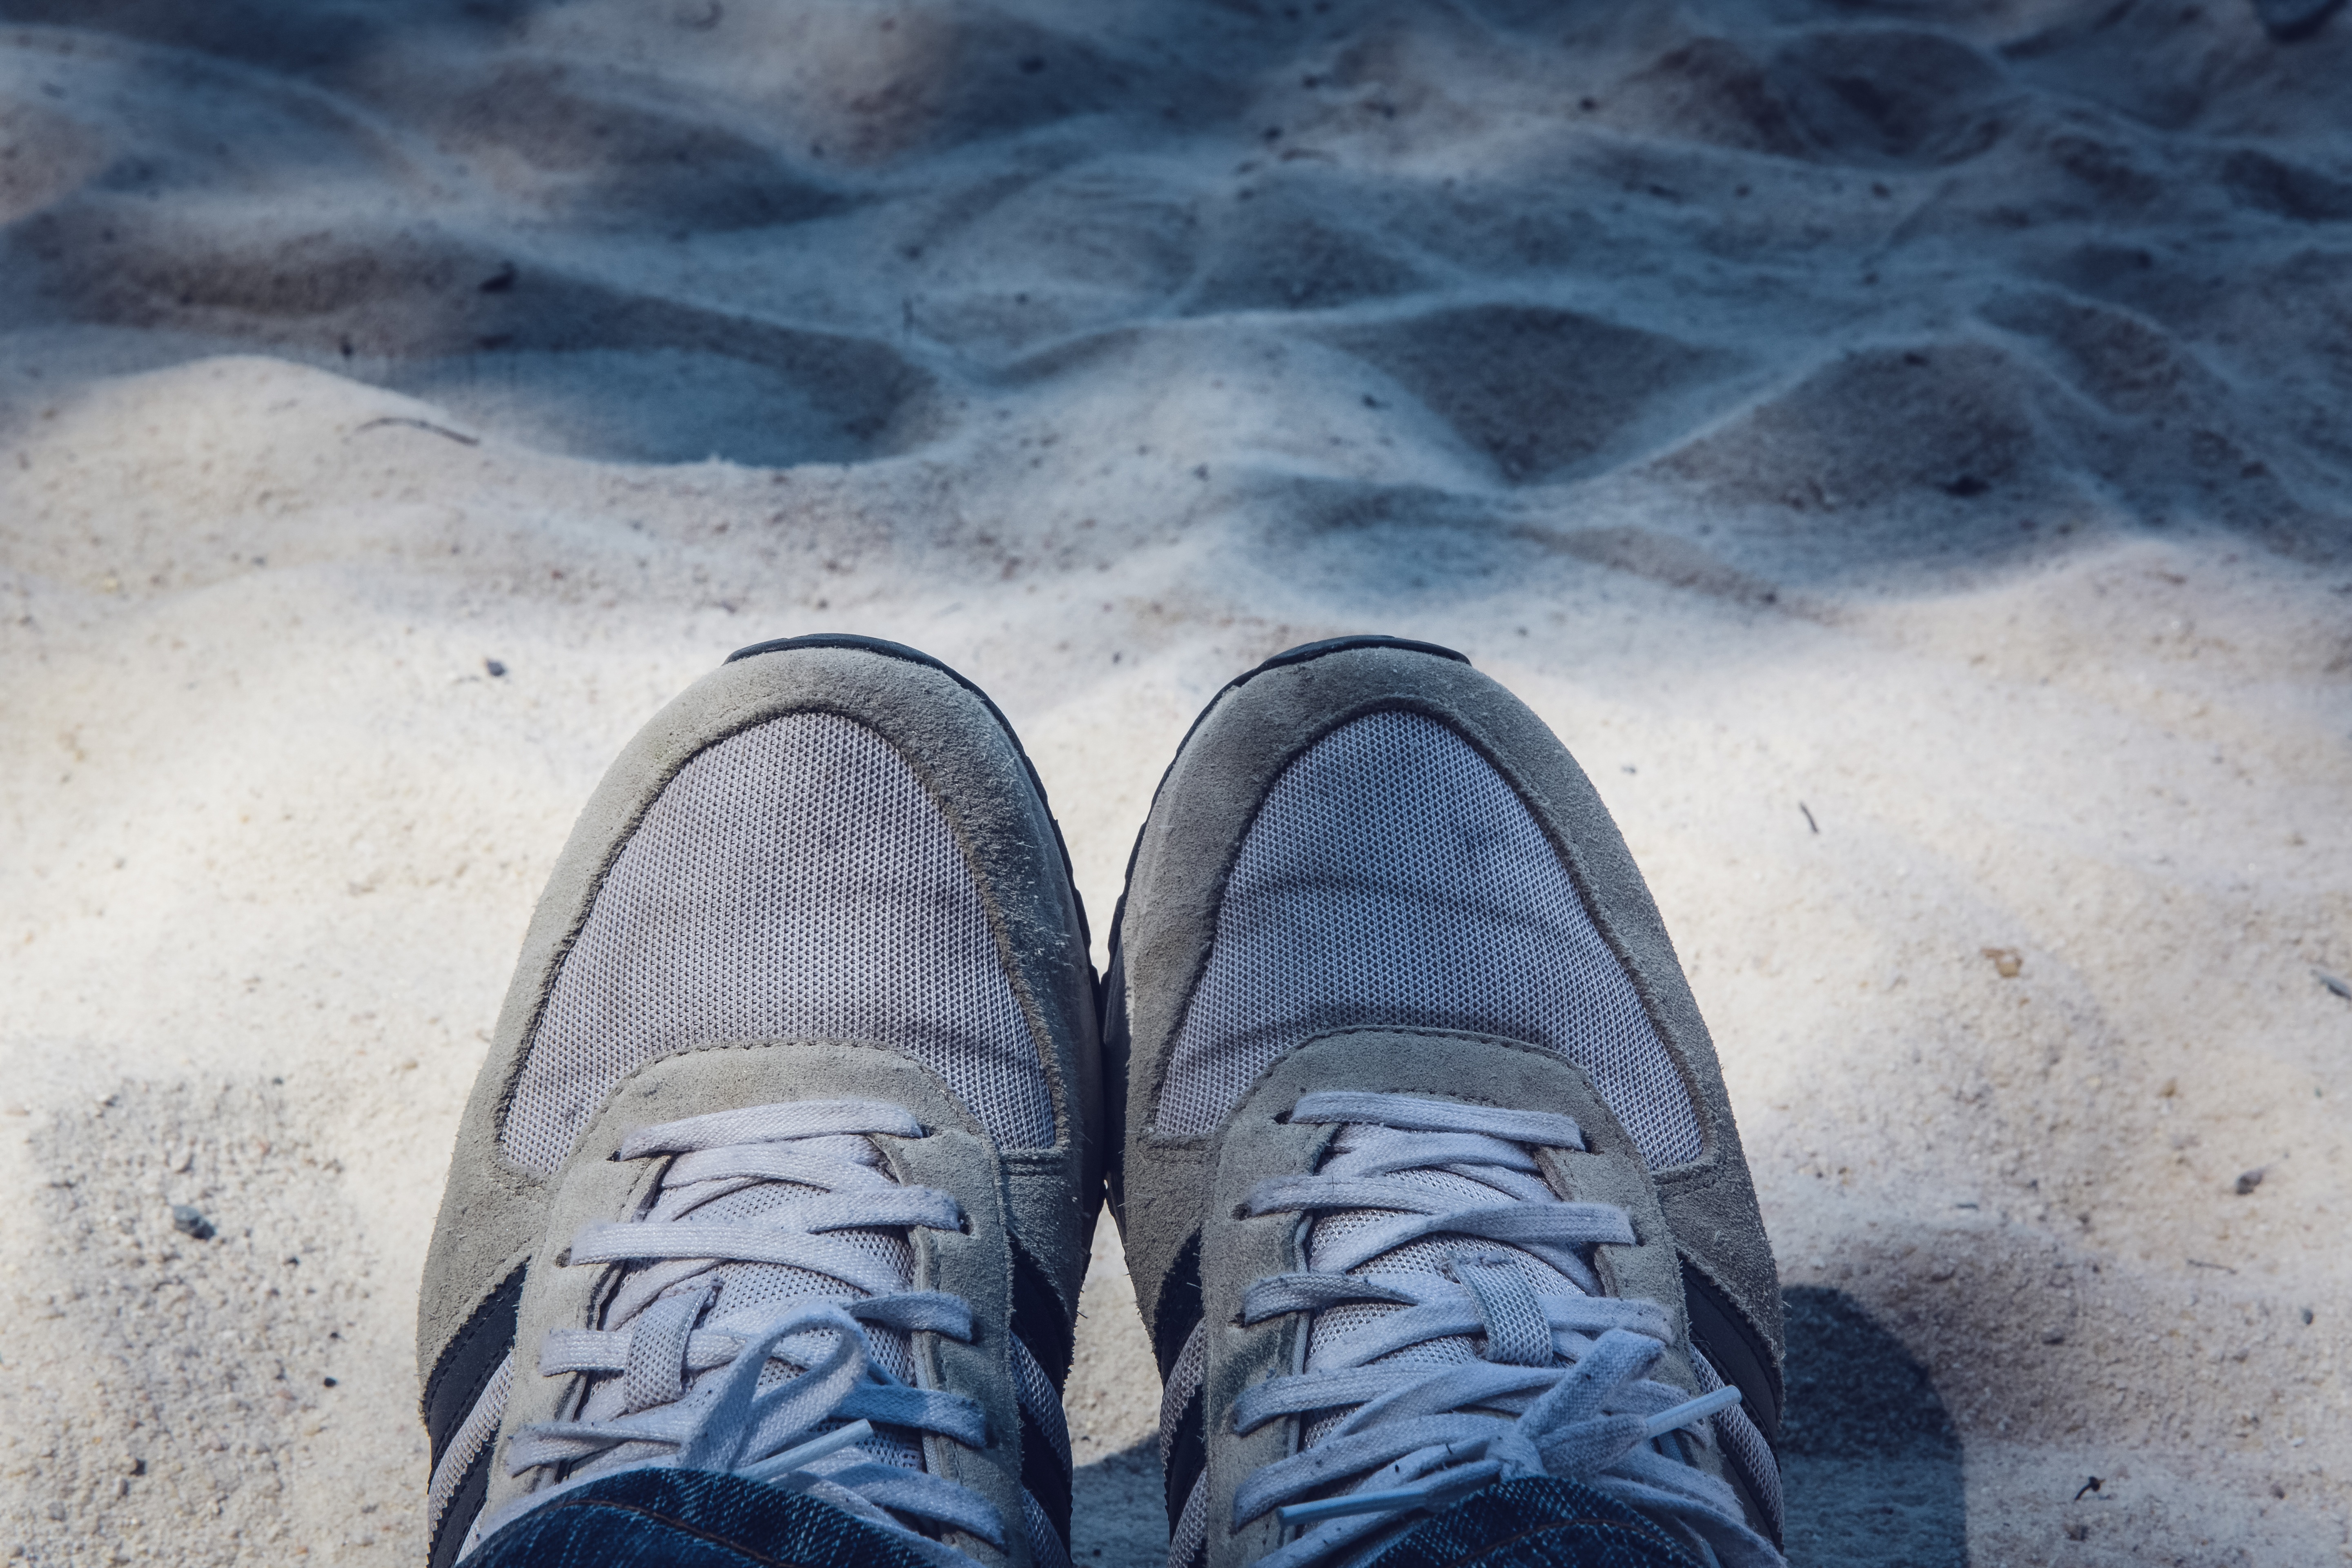
beach, sand, shoe, wing, white, sport, vintage, leg, sneaker, foot, fashion, blue, shoelace, shoes, sporty, design, sneakers, footwear, style, sports shoes